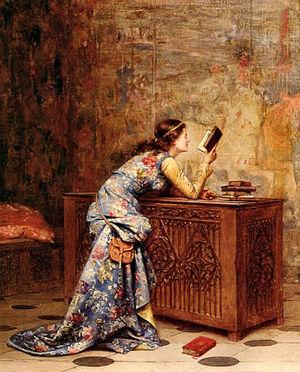
Adolphe Alexandre Lesrel est un artiste-peintre français né le 19 mai 1839 à Genêts, mort le 25 février 1929 à Genêts.